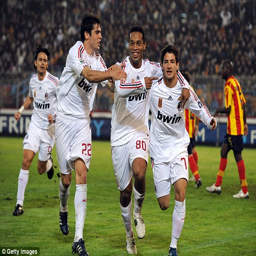
the duo went on to play with each other , soccer player says he was